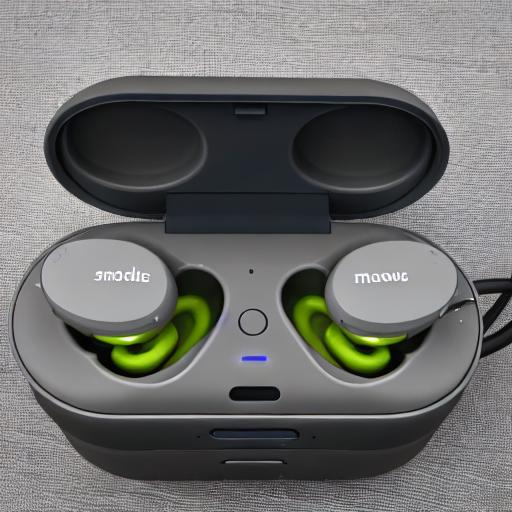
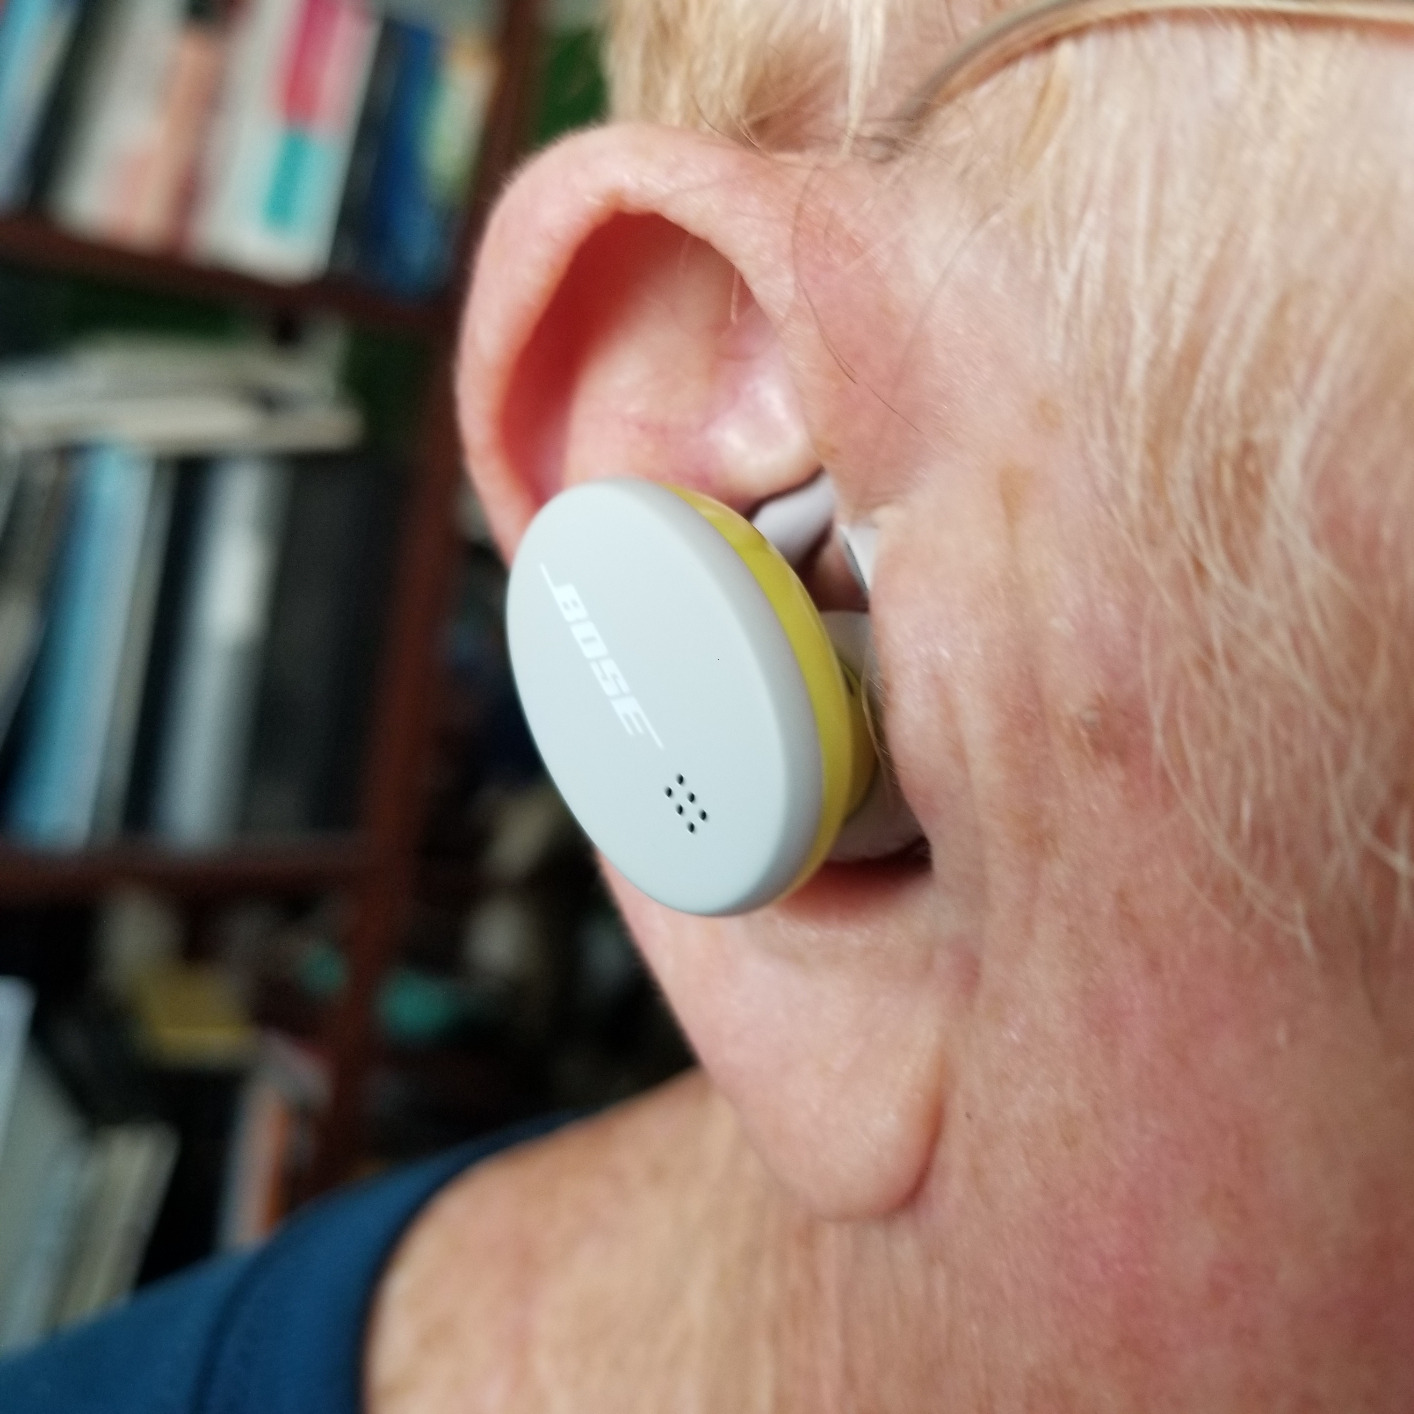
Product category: earbuds
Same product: no